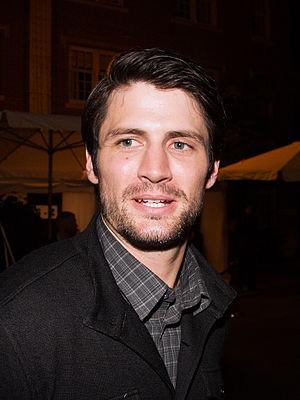
Les Frères Scott est une série télévisée américaine en 9 saisons et 187 épisodes de 42 minutes créée par Mark Schwahn dont les trois premières saisons ont été diffusées du 23 septembre 2003 au 3 mai 2006 sur le réseau The WB puis à partir de la quatrième saison du 27 septembre 2006 au 4 avril 2012 sur The CW.
The Haunting of Hill House, ou La dernière demeure des Hill au Québec, est la première saison de la série télévisée d'anthologie américaine The Haunting.
James Martin Lafferty est un acteur américain, né le 25 juillet 1985 à Hemet dans l'État de Californie. Il est principalement connu pour avoir joué dans la série télévisée Les Frères Scott où il interprète le rôle de Nathan Scott, un des personnages principaux.